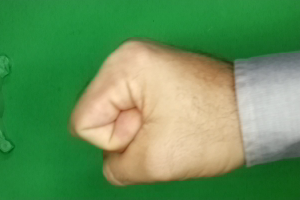
Label: rock